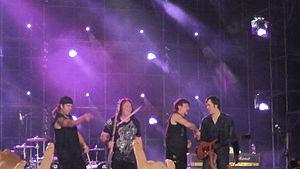
FireHouse est un groupe de hard rock, glam metal et rock américain, originaire de Caroline du Nord. Formé en 1989, le groupe devient célèbre pendant les années 1990 avec des singles comme Don't Treat Me Bad, Reach for the Sky et All She Wrote ainsi qu'avec des ballades comme I Live My Life for You, Love of a Lifetime et When I Look Into Your Eyes. Aux American Music Awards de 1992, FireHouse remporte le prix du meilleur nouveau groupe de hard rock/metal devant Nirvana et Alice in Chains.